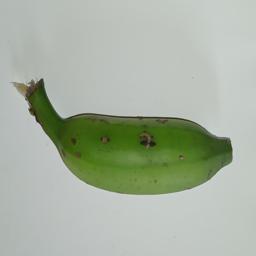
Ripeness: Green